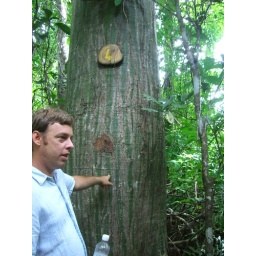
It holds water in it's barrel (or belly). It also has green bark that can sustain photosynthesis.